Utah's Hogle Zoo

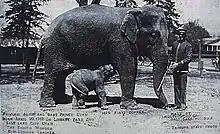
Princess Alice with her son Prince Utah in 1918

The anchor of the exhibit is the walk-through Rainforest Zone. A rainforest environment is recreated through live plants and trees. The walls are made of lava rock from Idaho, and a waterfall runs over the lava rock and empties into two wading pools. A 40-foot diameter plastic dome covers the Rainforest Zone allowing natural light in. Several bird species fly freely among the habitat including the critically endangered Edwards's pheasant as well as a flock of roseate spoonbill. In the fall of 2024, the Rainforest Zone underwent a major renovation in which additional soil and substrate were added to support more plants and pocket planters were added onto the lava rock walls. A new misting and lighting systems were added to support the additional plants. Part of the public pathway was removed to allow more space for the zoo’s Aldabra giant tortoises, radiated tortoises, and leopard tortoise. Other updates added improved keeper amenities including a catch cage for the free-flight birds.